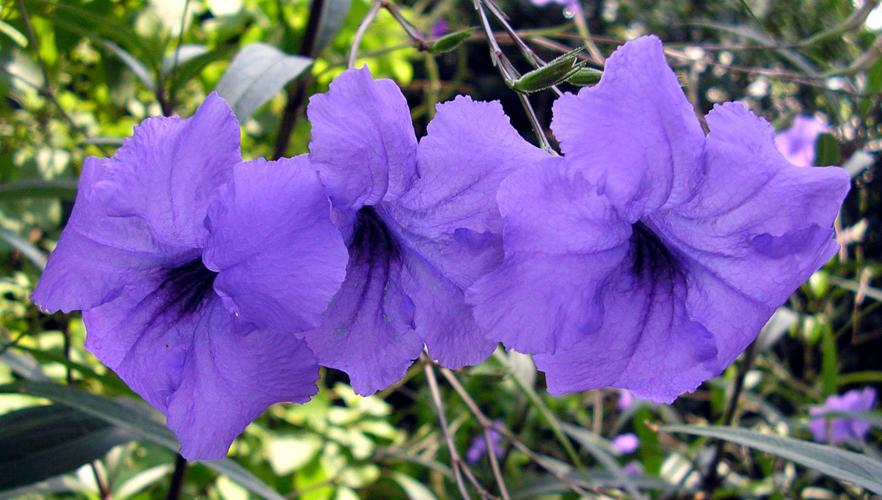
Label: mexican petunia